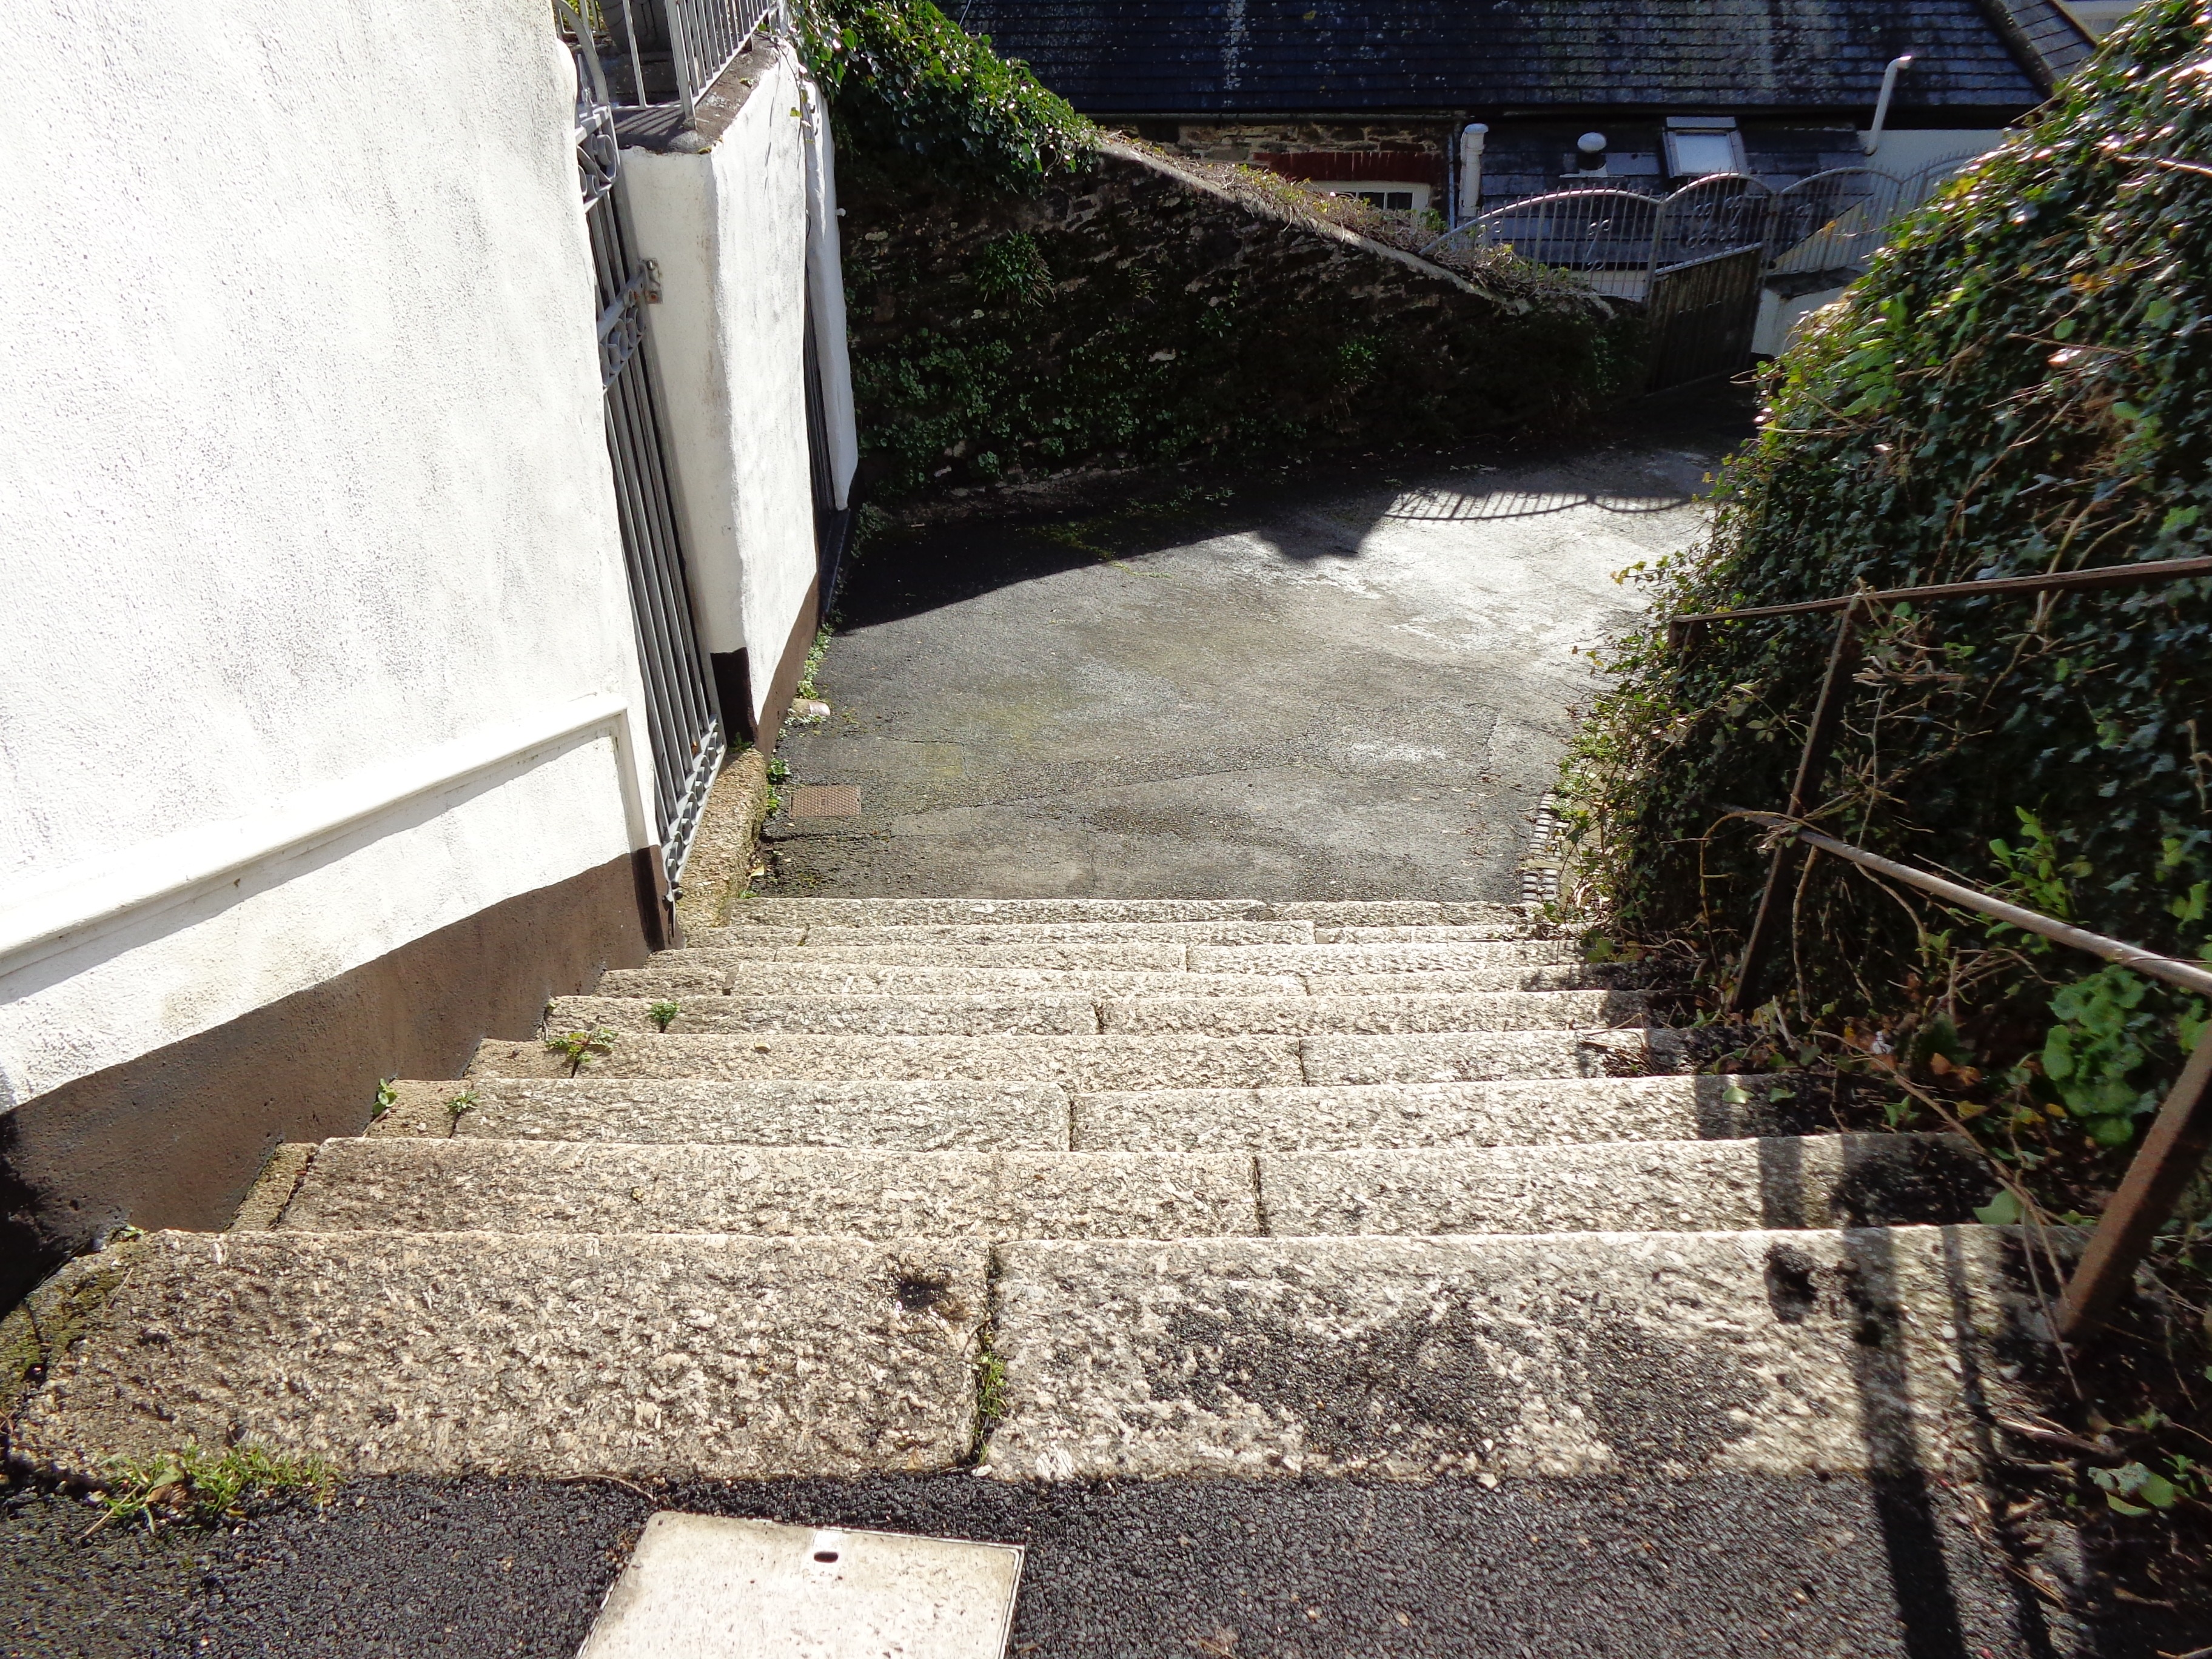
road, sidewalk, cobblestone, wall, stone, steps, asphalt, walkway, backyard, garden, waterway, outdoors, courtyard, infrastructure, down, yard, driveway, flooring, road surface, downstairs